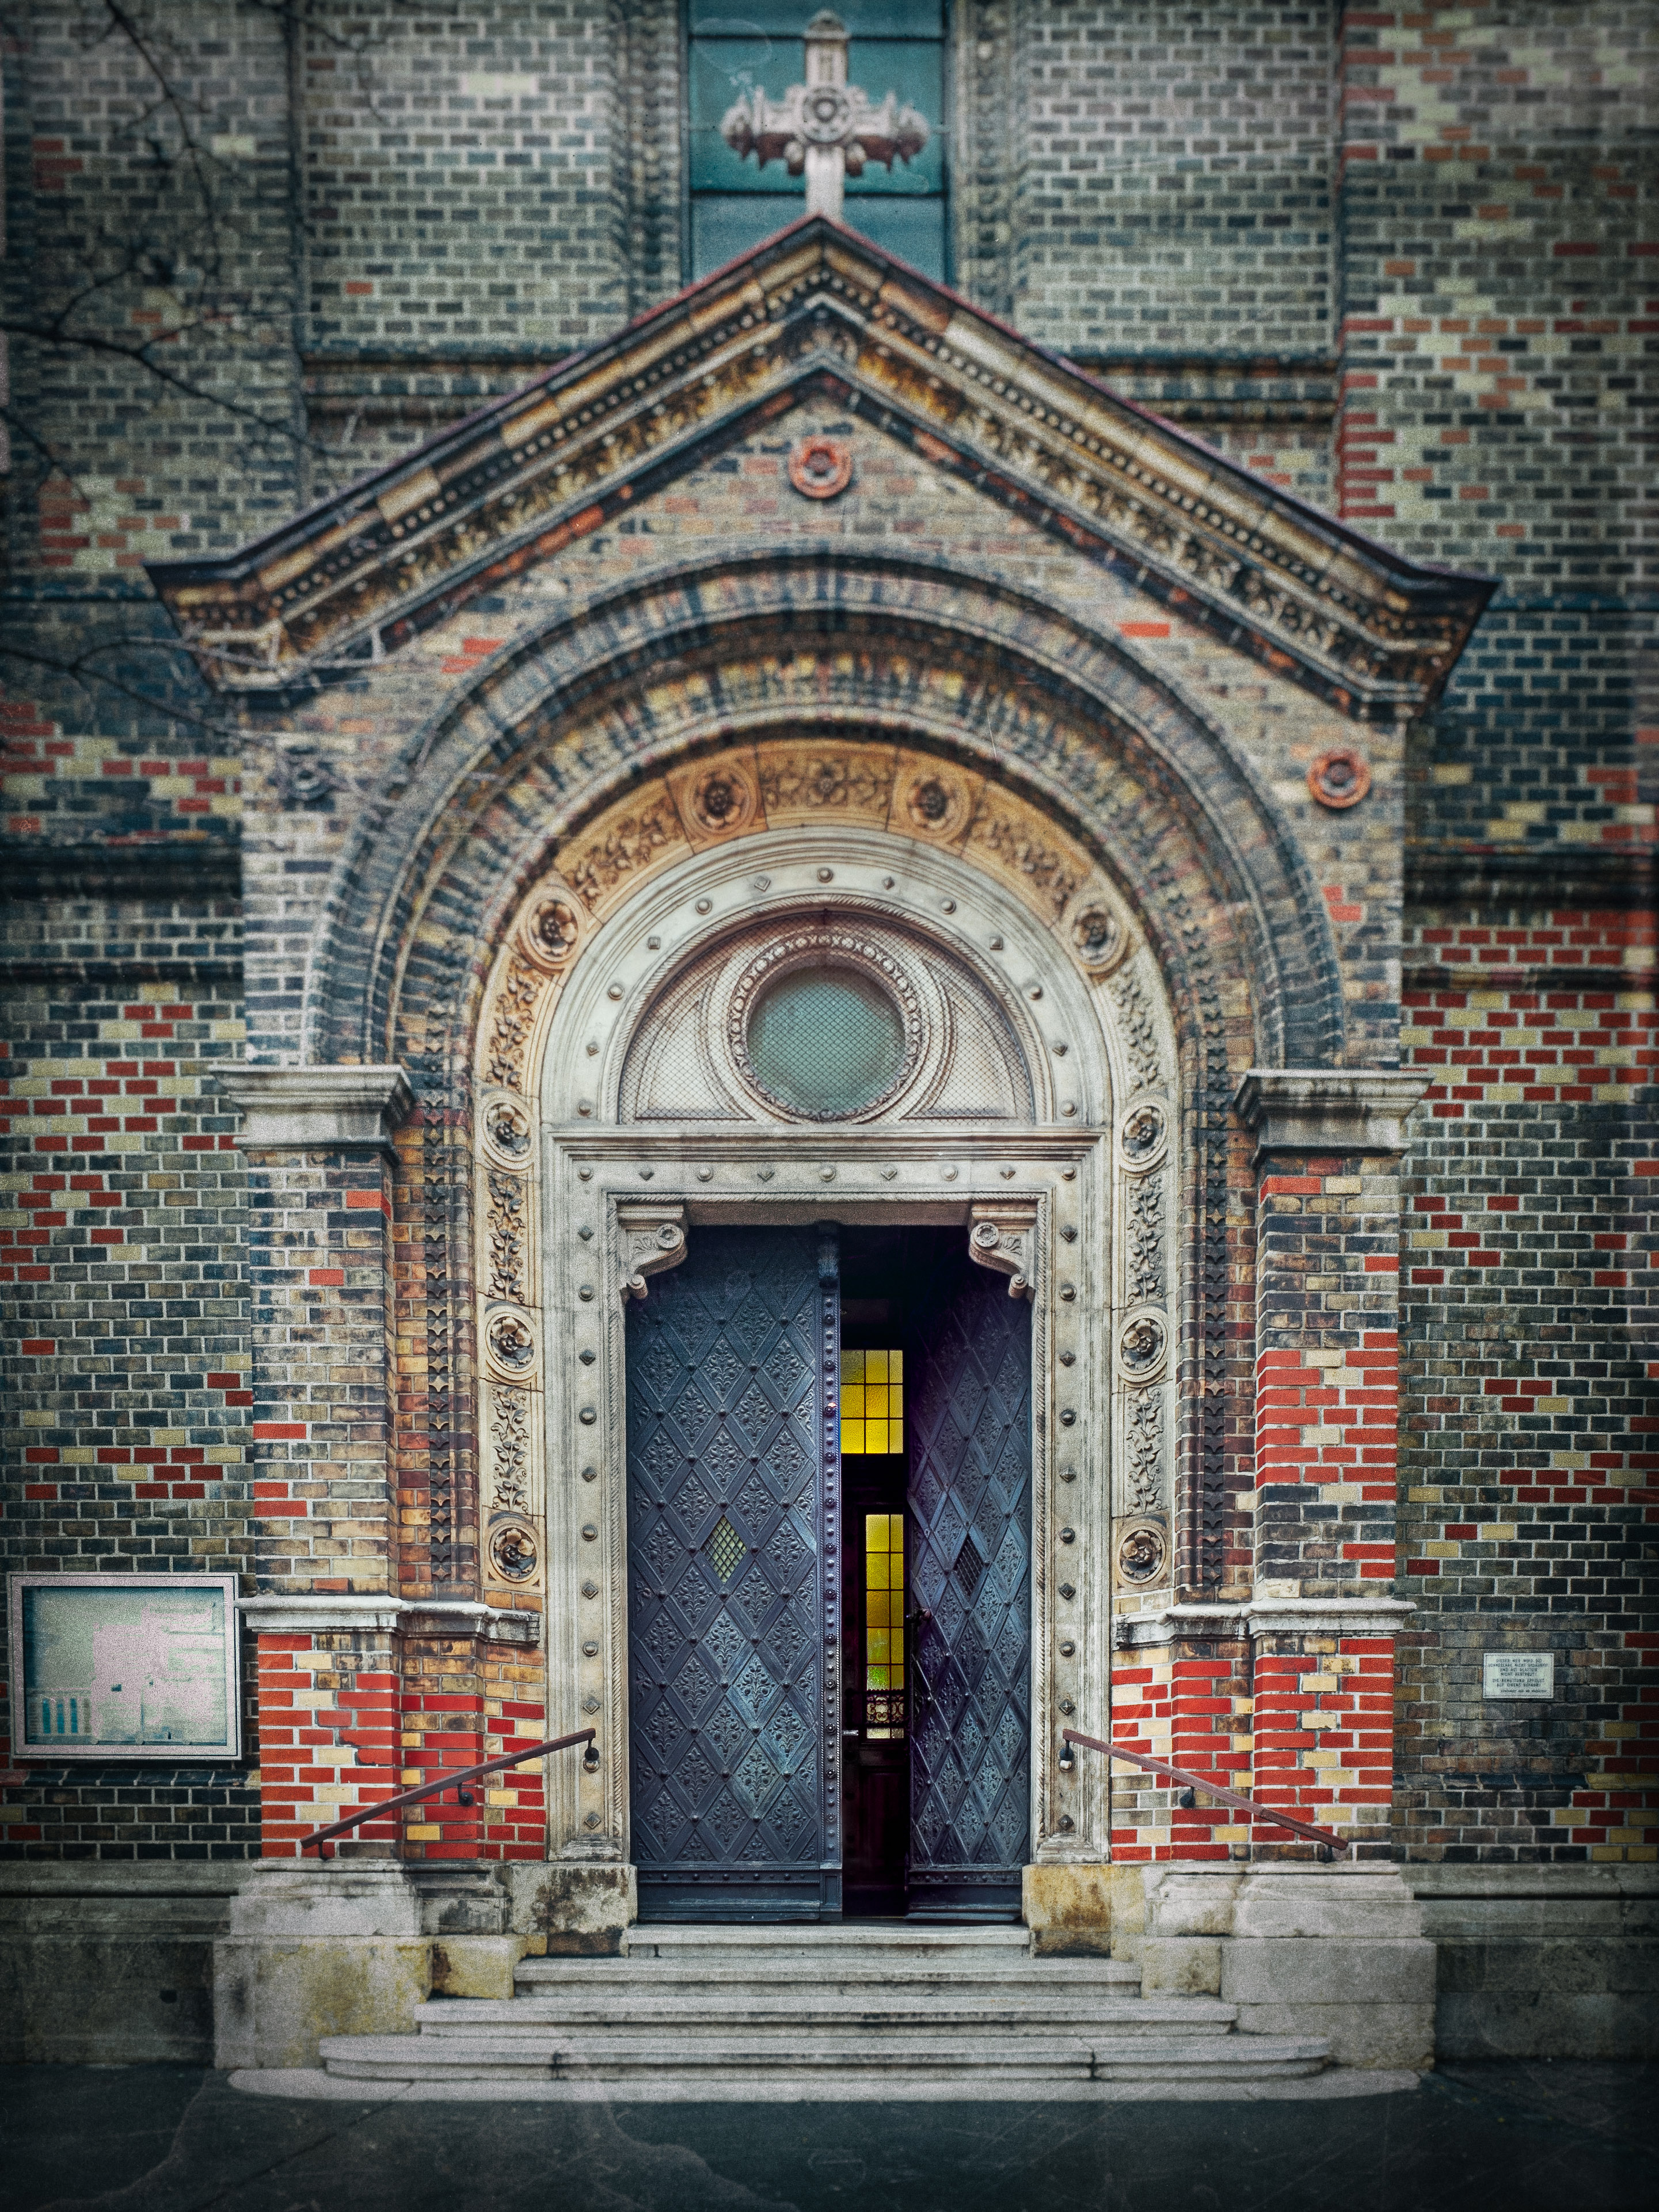
architecture, building, arch, entrance, facade, church, chapel, door, place of worship, austria, art, vienna, symmetry, synagogue, wien, opendoor, urban area, ancient history